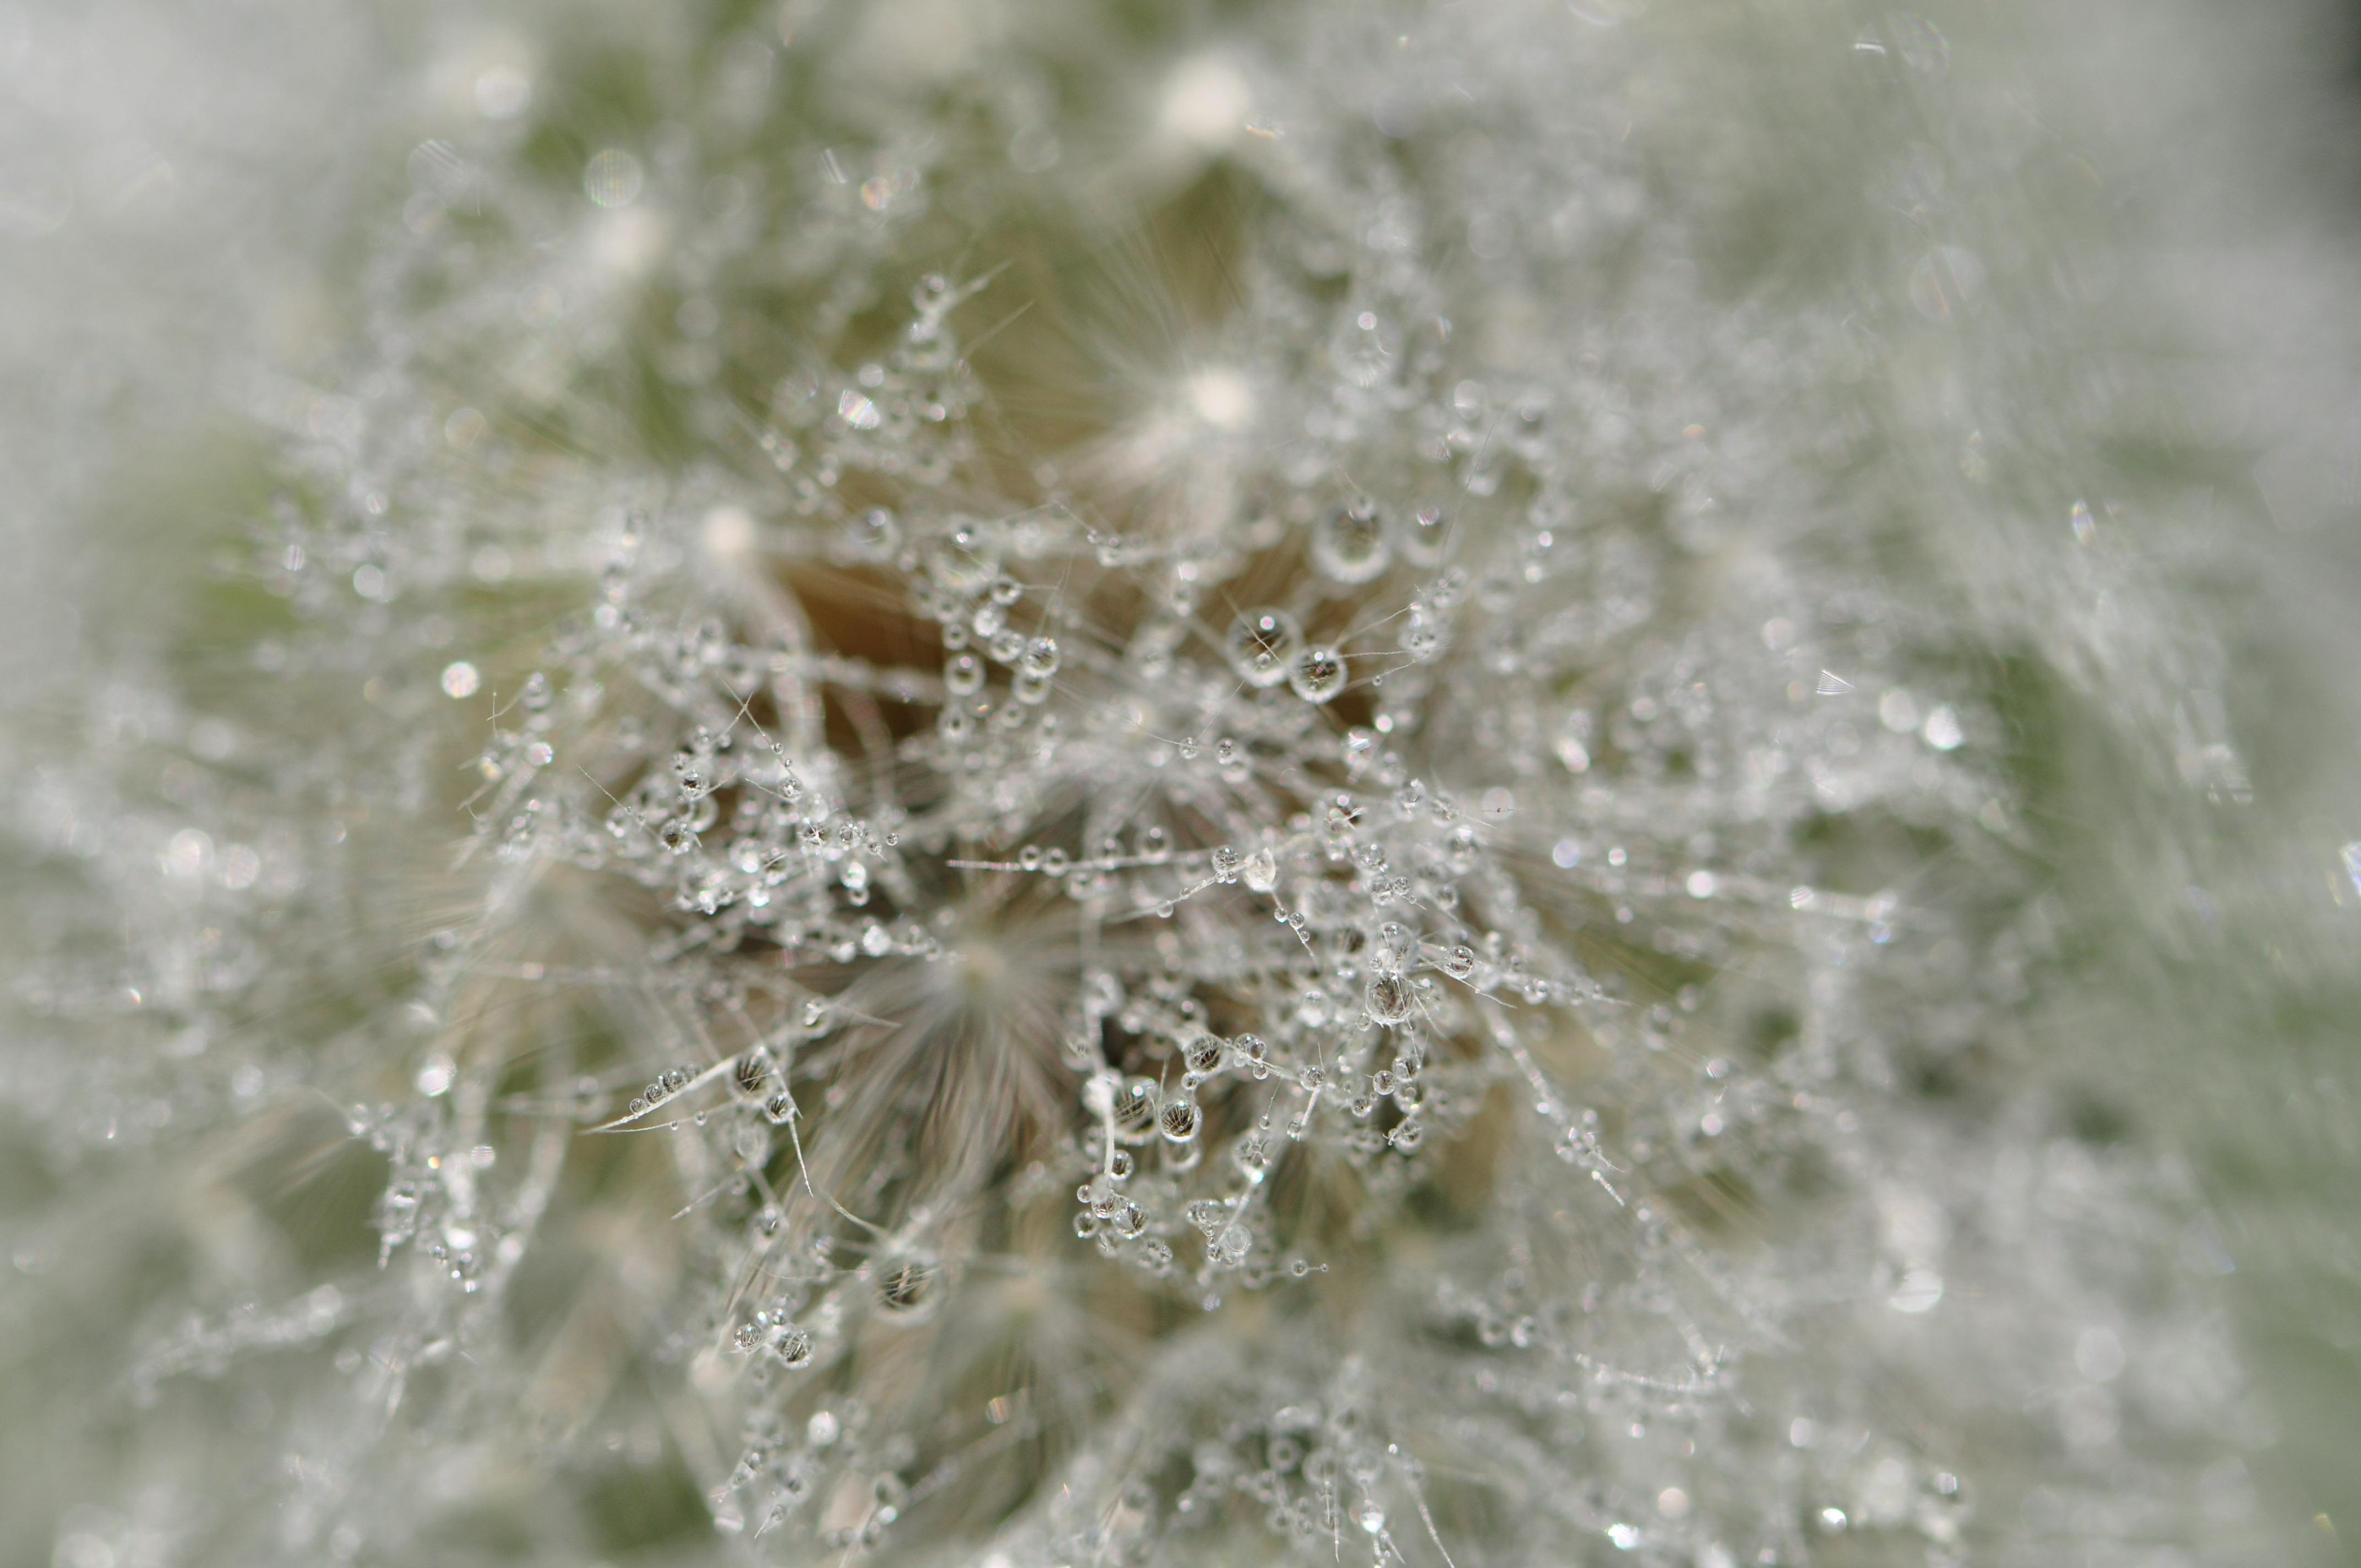
water, nature, grass, branch, snow, winter, dew, white, dandelion, sunlight, leaf, flower, raindrop, frost, wet, ice, macro, weather, close, flora, drip, close up, dewdrop, droplets, drop of water, freezing, morgentau, macro photography